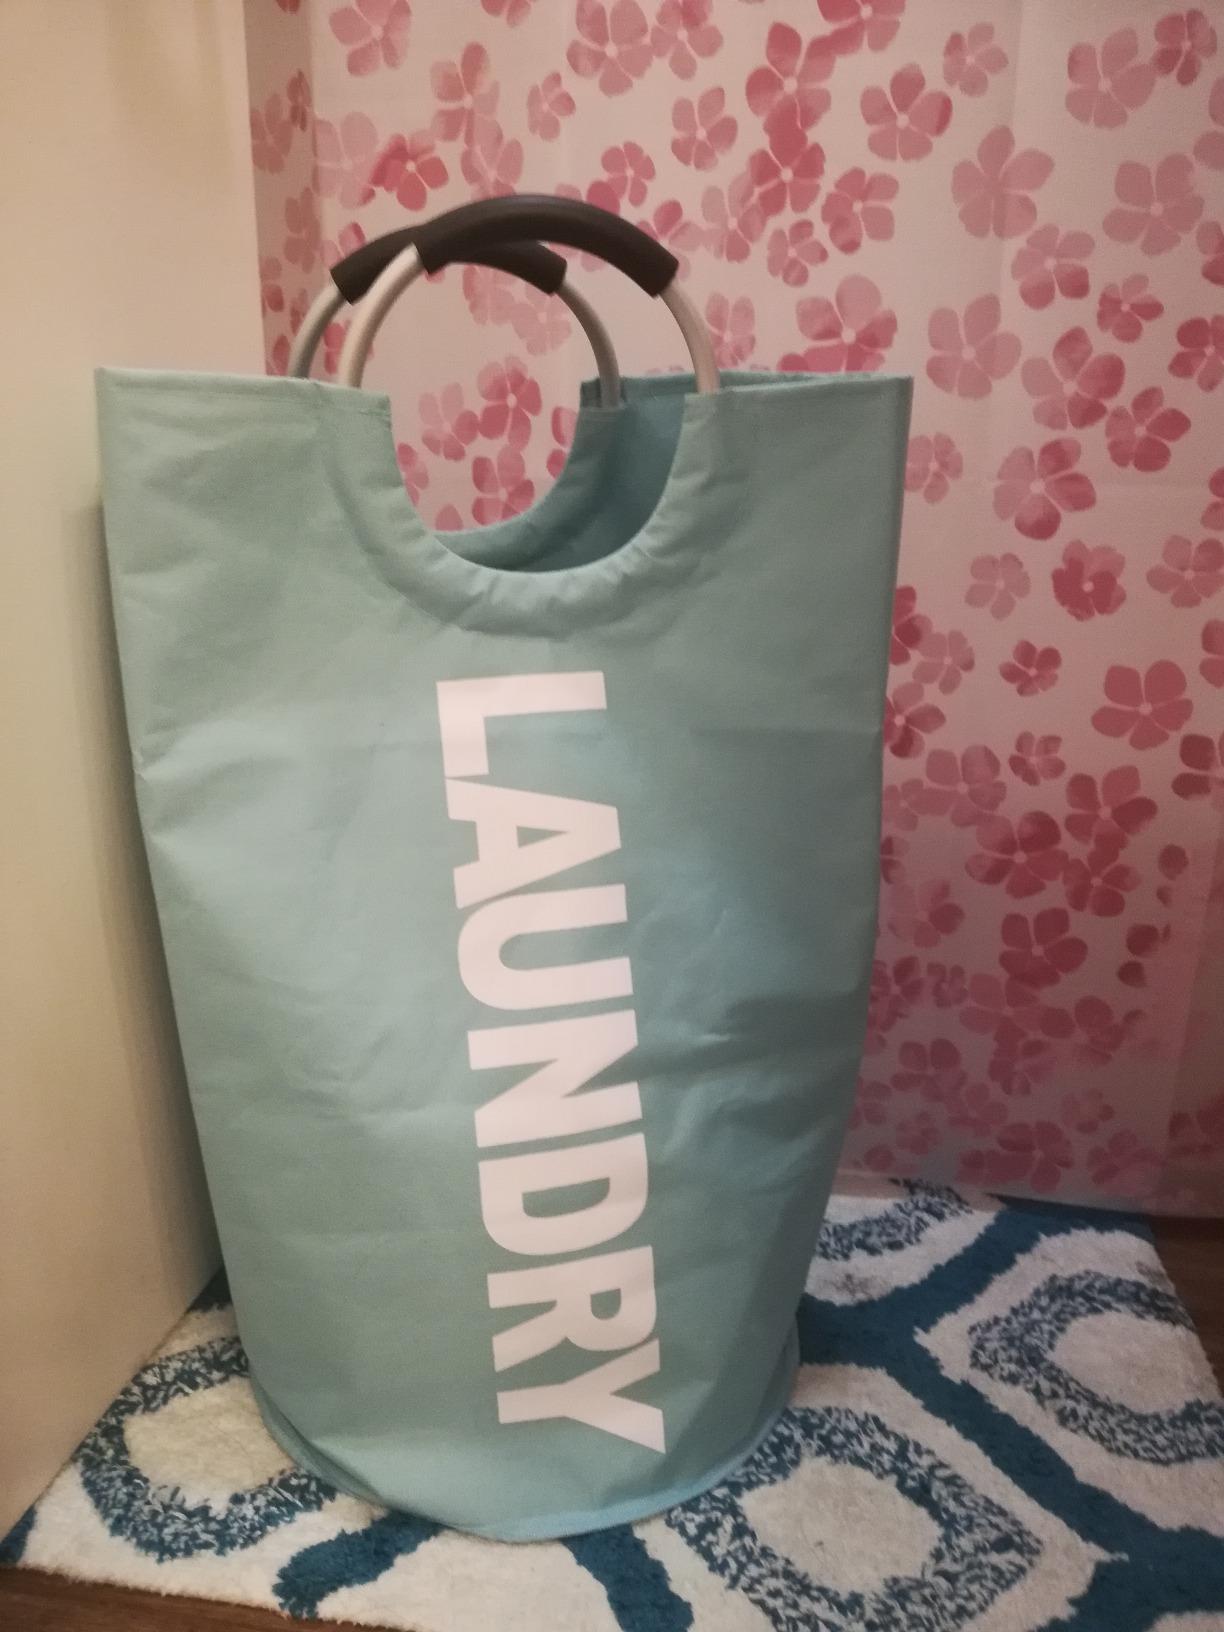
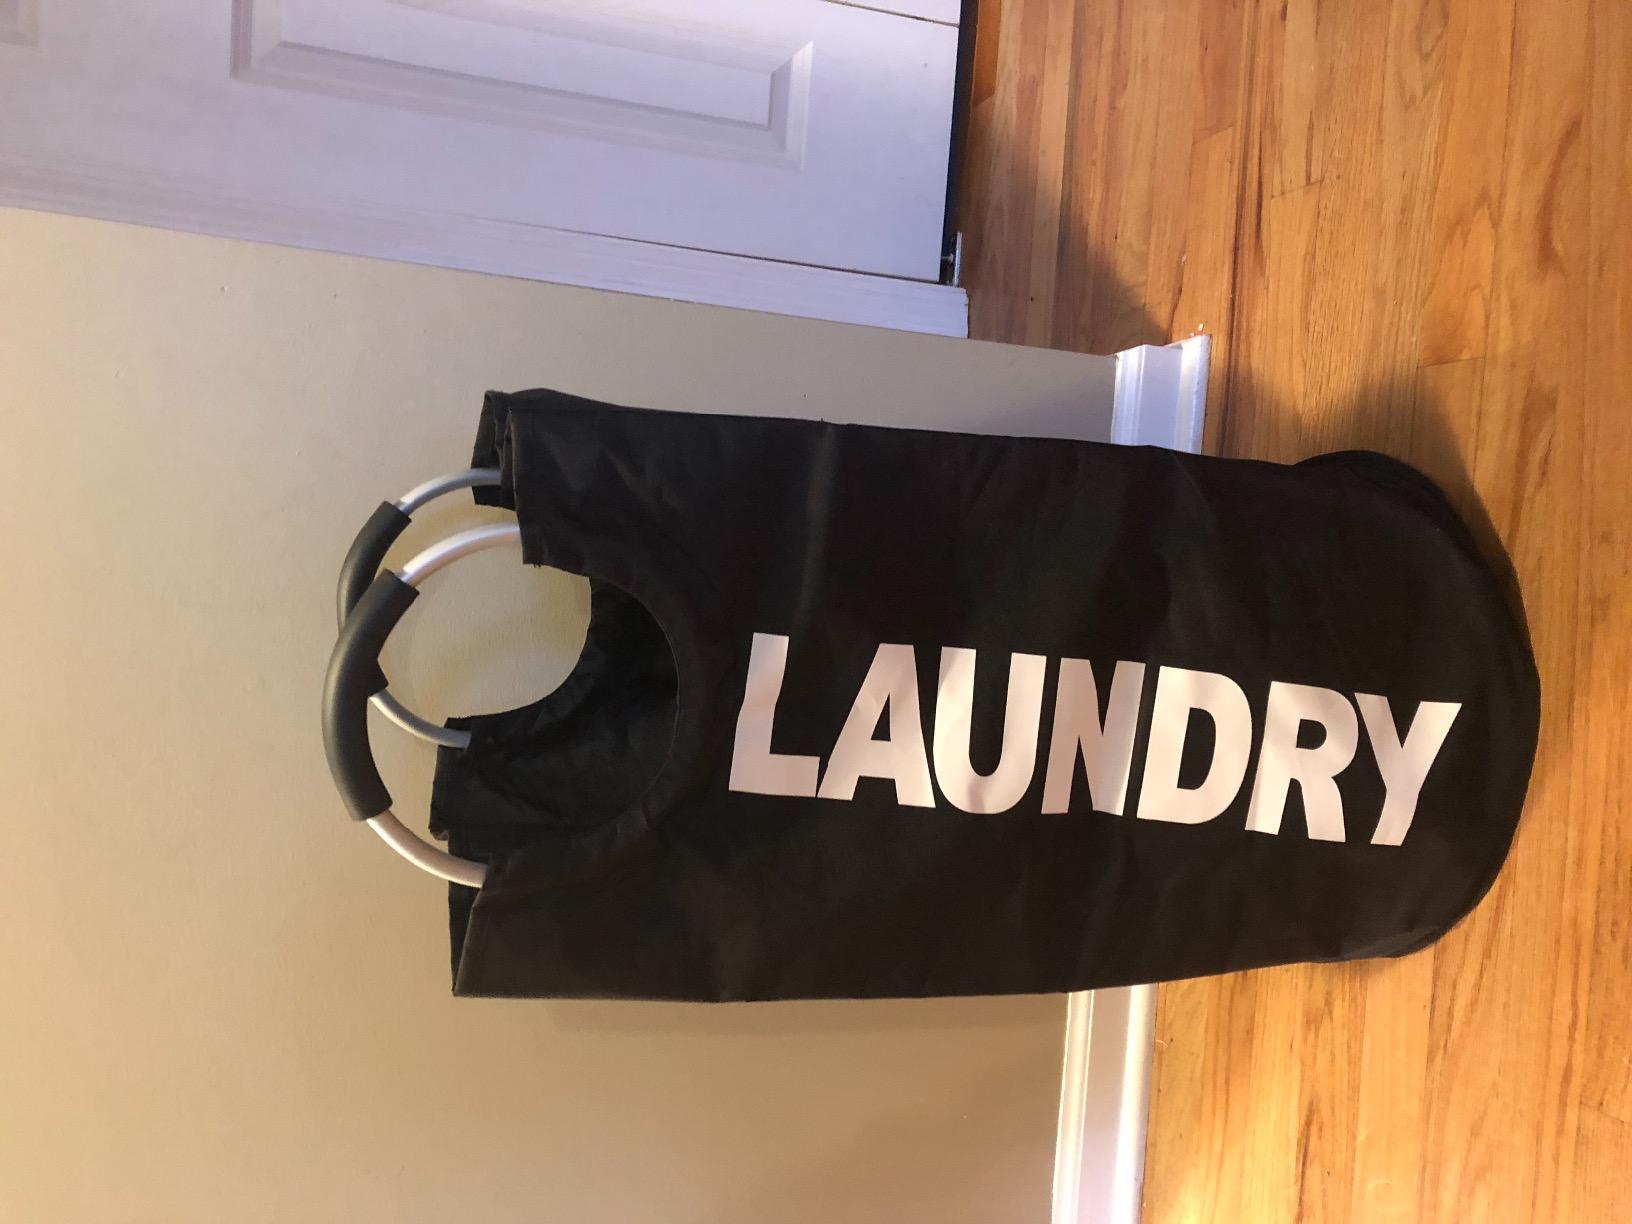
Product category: items_hamper
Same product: no